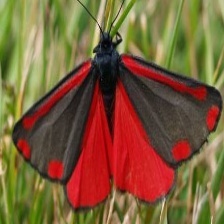
Species: CINNABAR MOTH